Robert D. McWethy

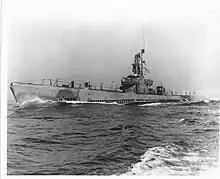
McWethy commanded the from 1952 to 1954. US Navy photo.

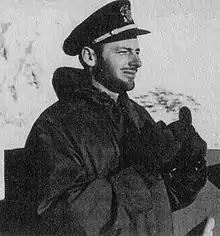
Capt (then Lt Cmdr) Robert McWethy serving aboard the US Navy icebreaker USS "Burton Island" in 1950. US Navy photo.

After the war, McWethy had a number of additional assignments on submarines: executive officer of then as executive officer of .